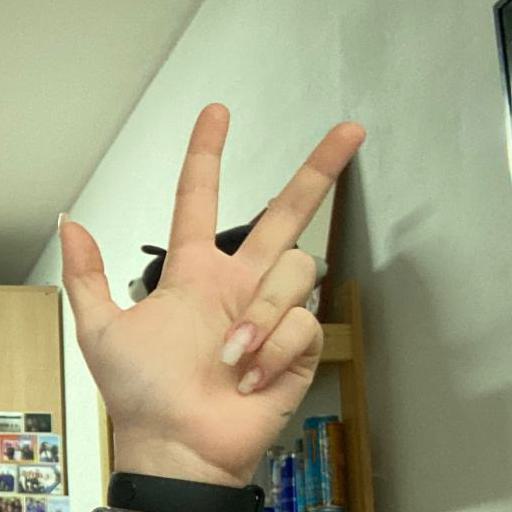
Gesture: three2